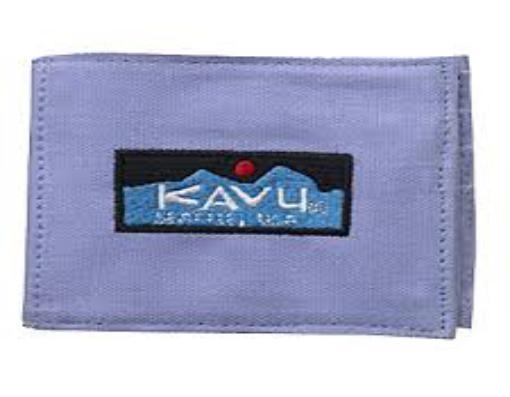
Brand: Kavu
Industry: Clothes